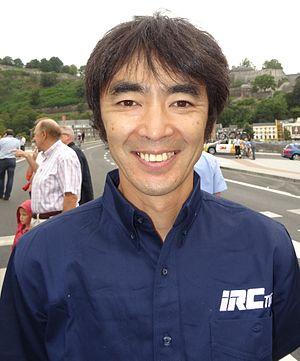
Reportage photographique réalisé le mercredi 6 août à l'occasion du départ de la première étape du Tour de la province de Namur 2014 à Jambes (Namur), Belgique.
L'équipe cycliste CCT-Champion System est une équipe continentale néo-zélandaise basée en Belgique créée fin 2014 pour une première saison en 2015. Elle participe essentiellement aux épreuves de l'UCI Europe Tour.
Ken Hashikawa, né le 8 mai 1970 à Tokyo, est un coureur cycliste japonais. Il est actuellement directeur sportif de l'équipe CCT-Champion System.